White Apples

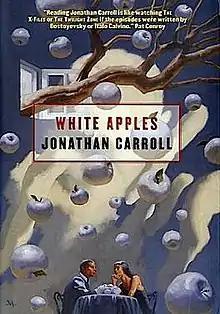

White Apples is a surreal fiction novel written by the American writer Jonathan Carroll, first published in 2002.